Johann Tschopp

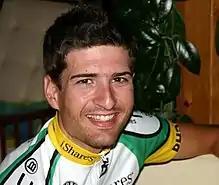
Tschopp at the 2006 Deutschland Tour.

Johann Tschopp (born 1 July 1982 in Sierre) is a Swiss professional mountain bike racer. He previously competed as a professional road bicycle racer between 2004 and 2014, competing with the , , and squads. He is noted as an especially good climber since he is lightweight (1.75 m, 60 kg) and his training environment is mainly mountainous. He has already a quite important record in cyclo-cross and mountain bike marathon.